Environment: real
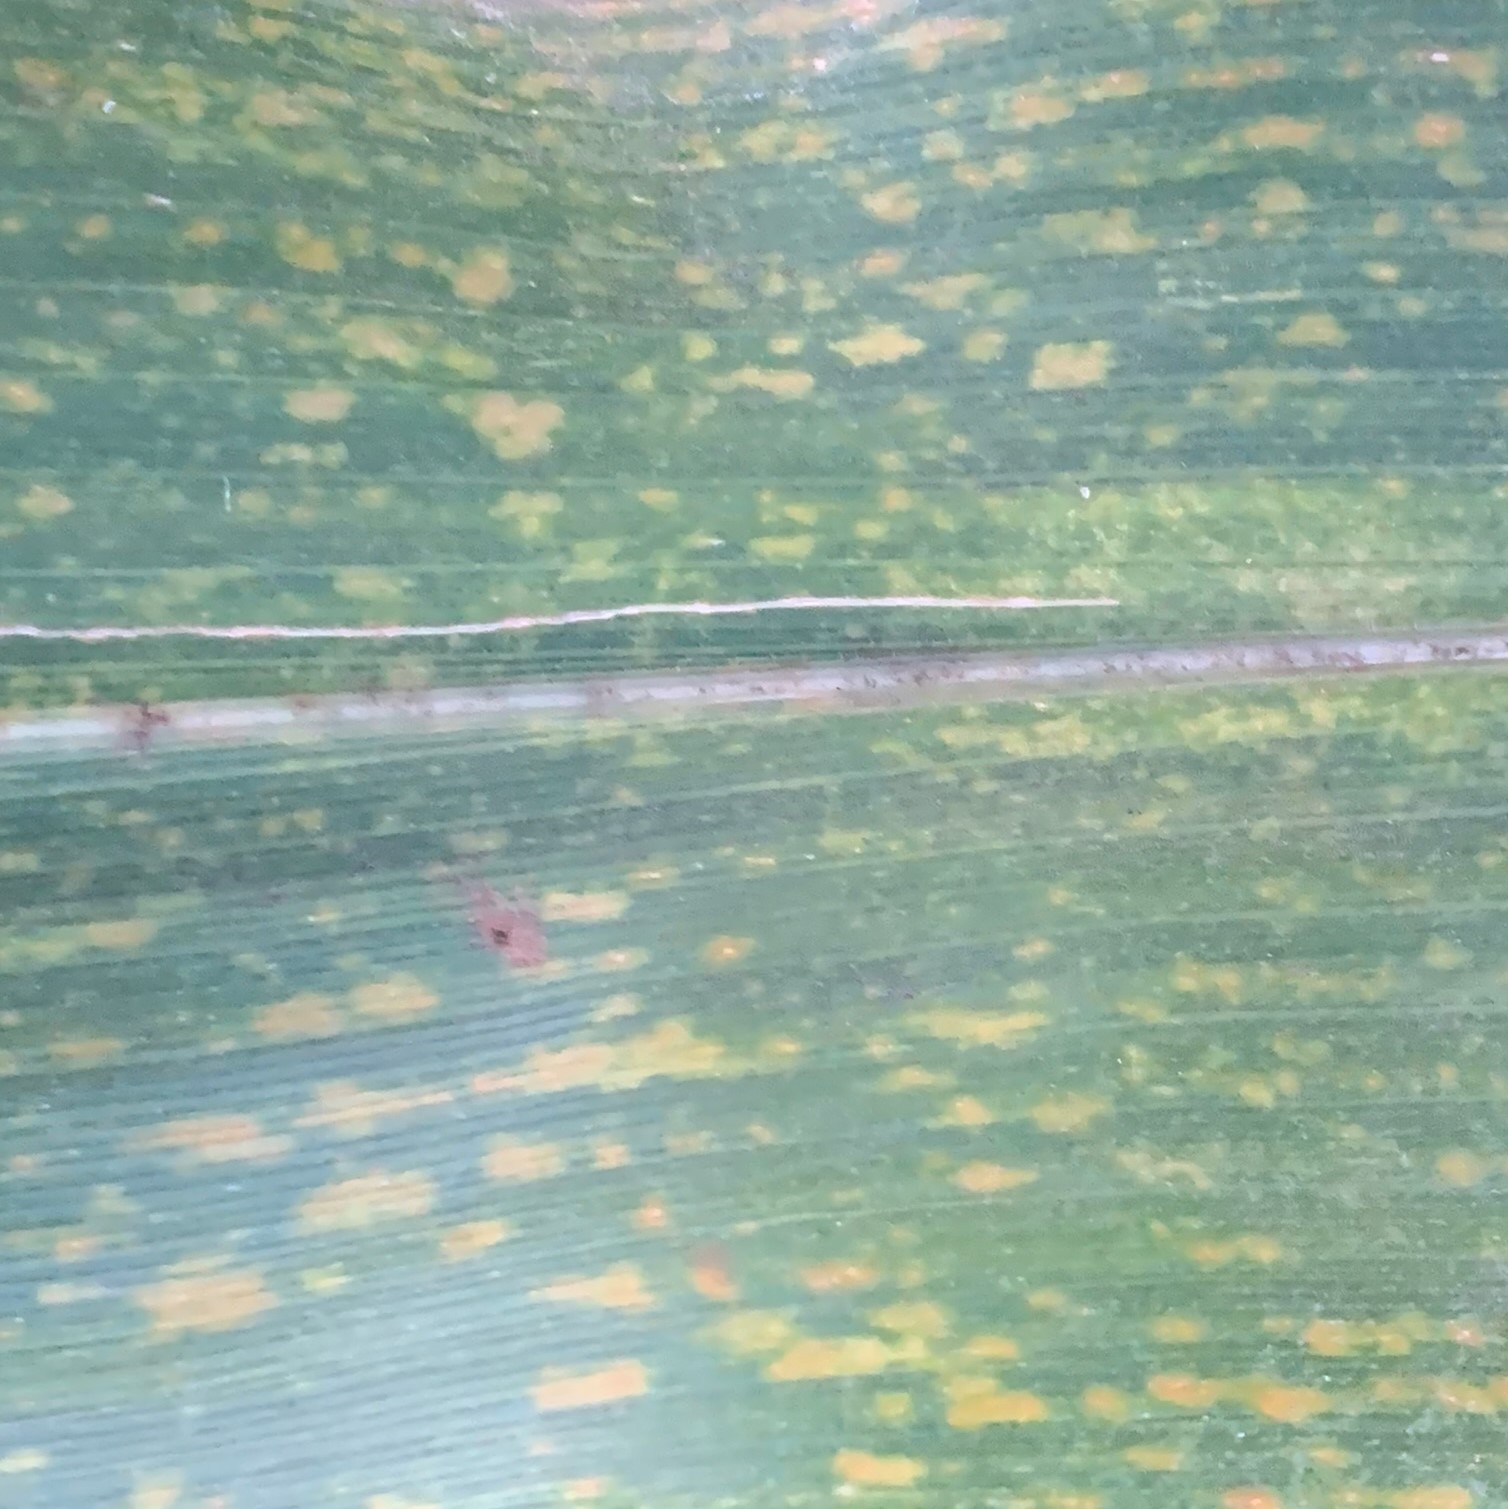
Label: lethal_necrosis